International Railway Bridge

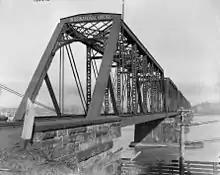
Photo from ca. 1900–1915, from Canadian side looking towards Buffalo

Before the opening day of the bridge, many railroads had already constructed tracks to its location. The Grand Trunk, Great Western, Canada Southern Railway, Erie, New York Central and New York, West Shore and Chicago were all prepared to begin using the bridge soon after opening day. There were conflicts between the various companies using the bridge, including one where the Canada Southern Railway filed suit over the excessive rate of $1 charged for each rail car it carried over the bridge. Such conflicts are not unexpected when several competing railway companies use a single track.